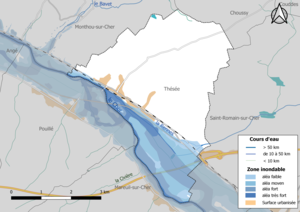
Carte des zones inondables de la commune de fr:Thésée (Loir-et-Cher) (France).
Thésée est une commune française située dans le département de Loir-et-Cher, en région Centre-Val de Loire.